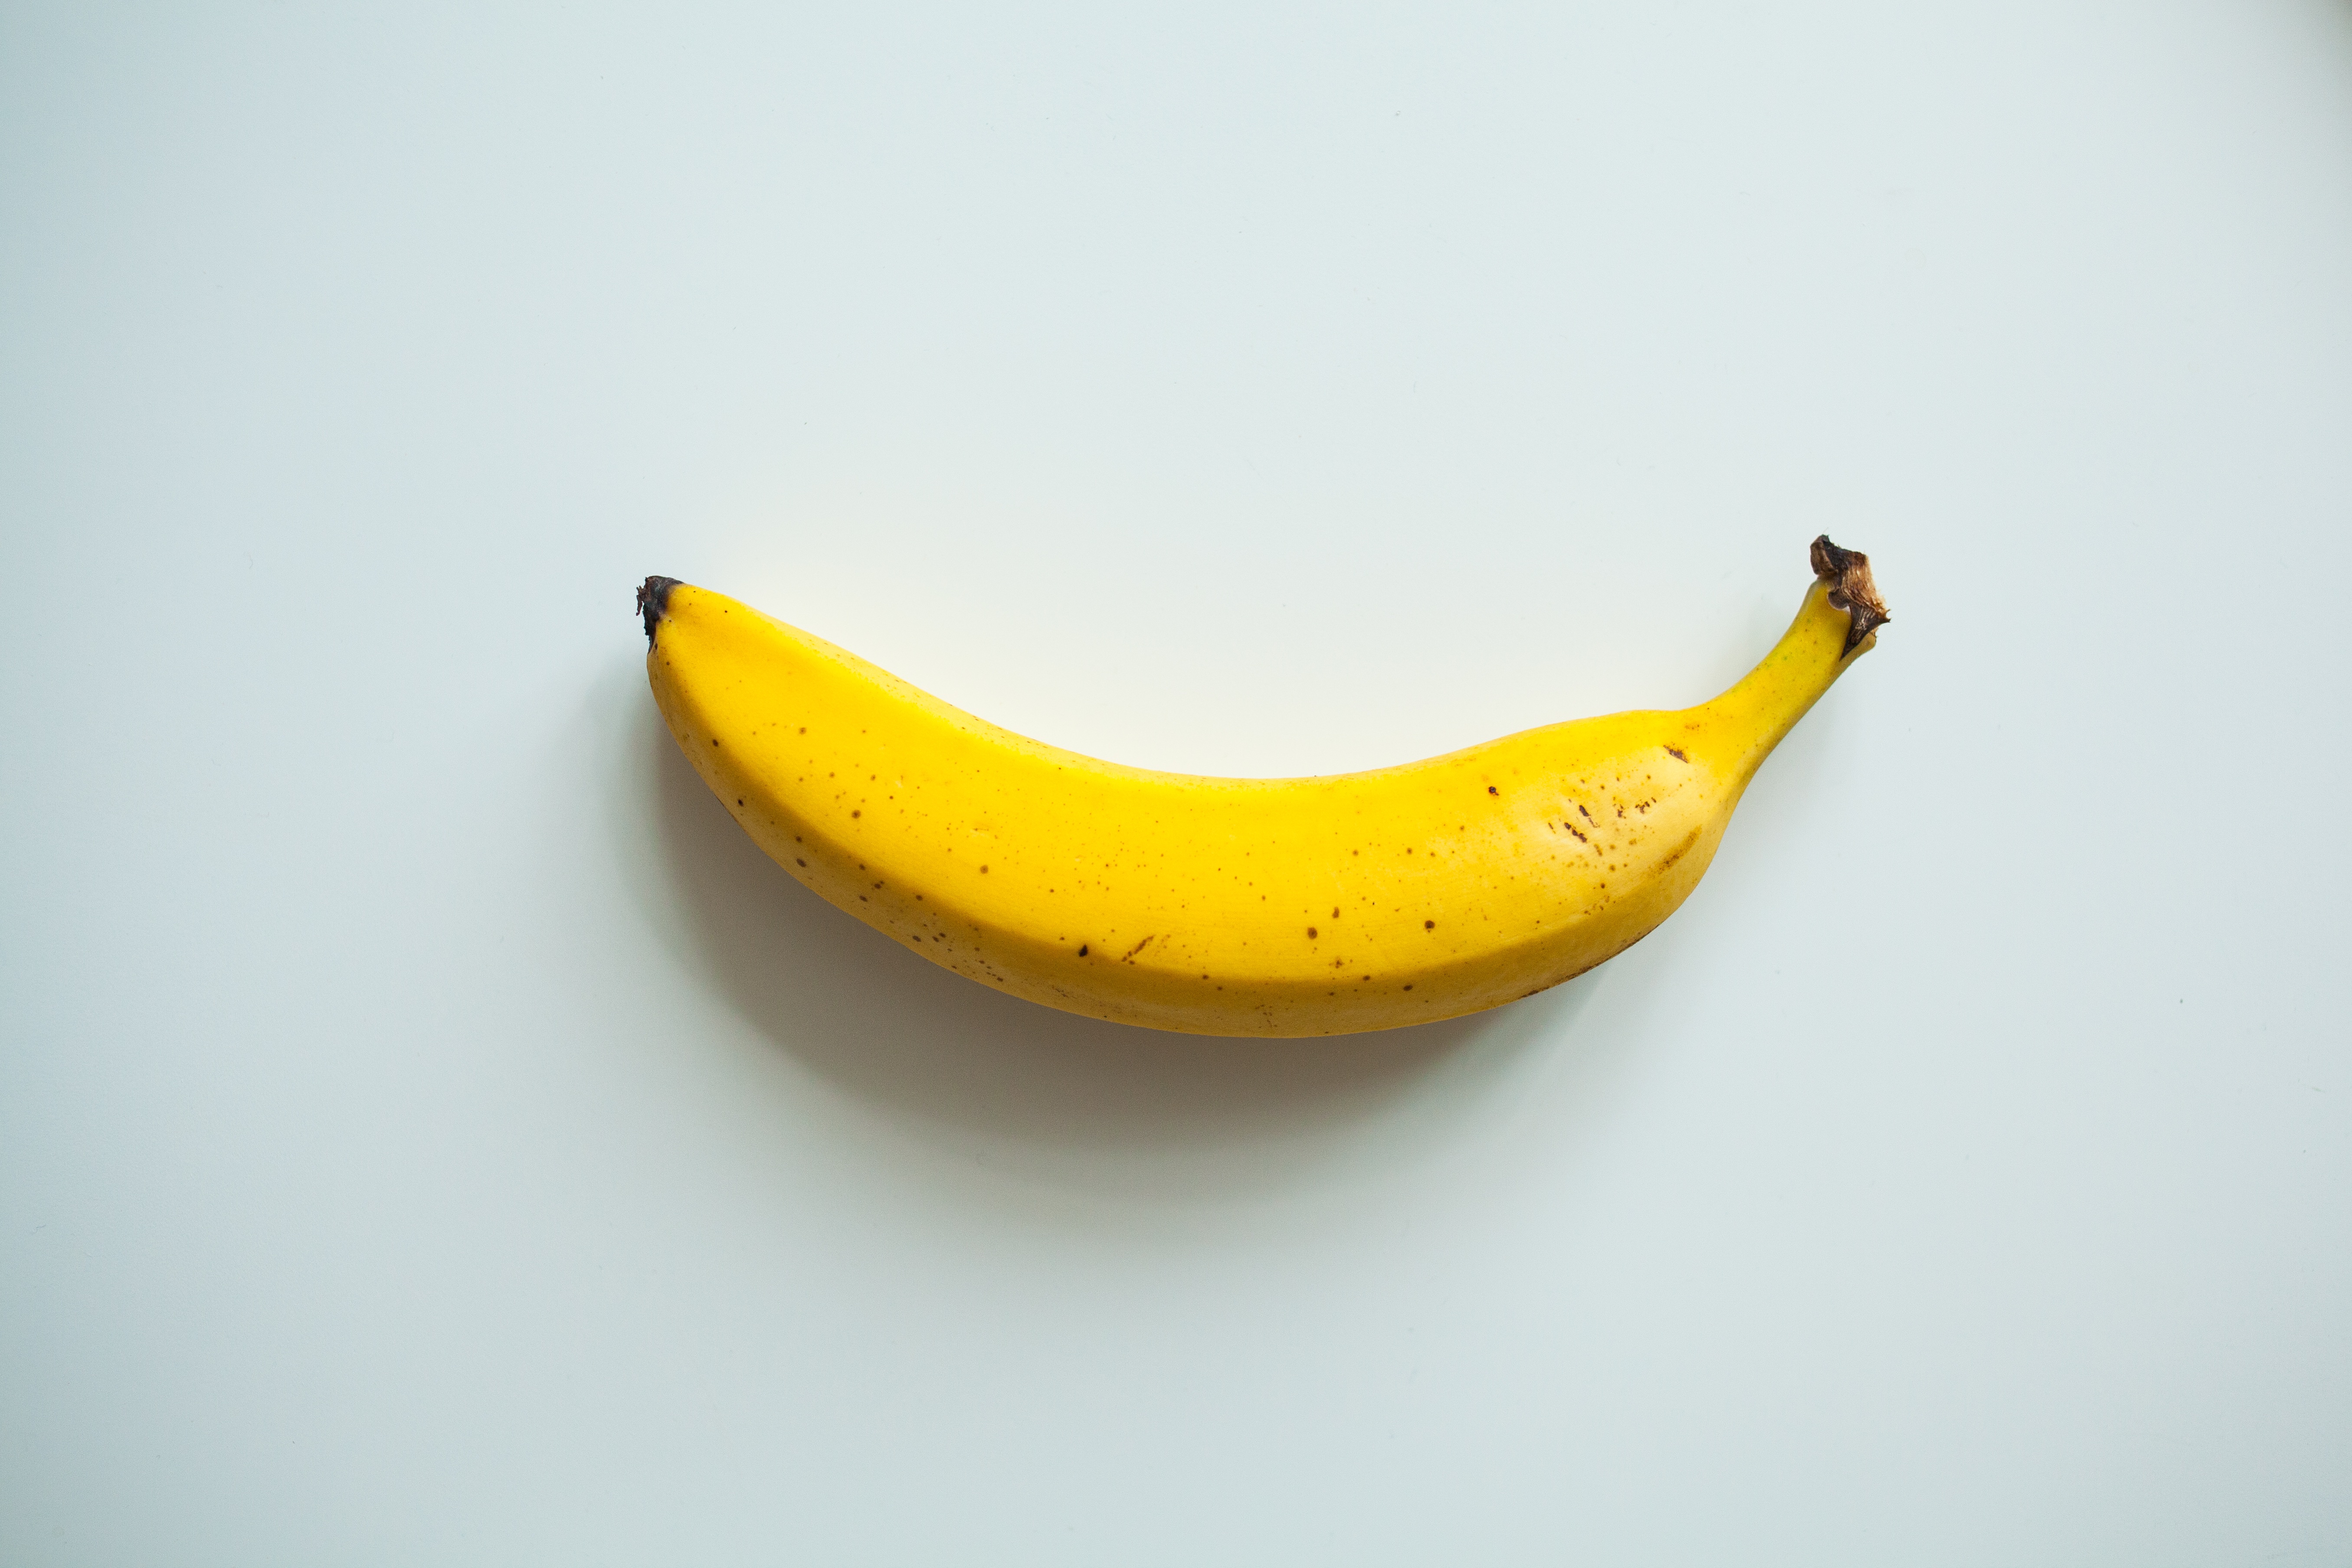
plant, fruit, food, produce, vegetable, yellow, banana, white background, flowering plant, land plant, banana family